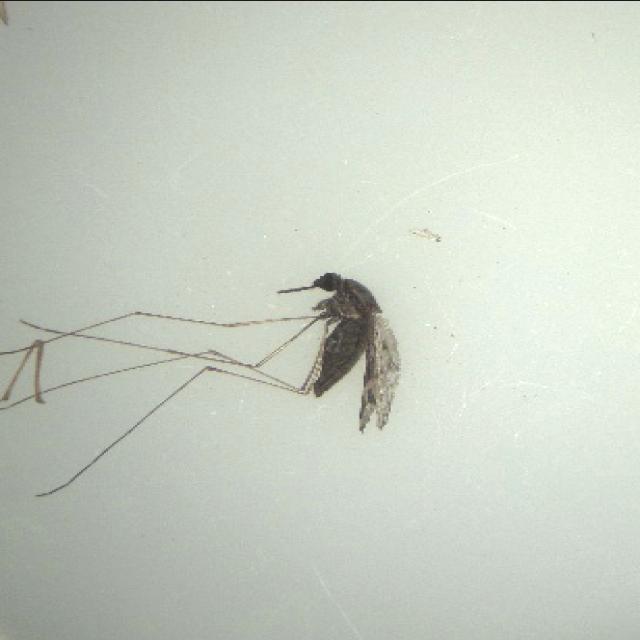
Species: anopheles_sinensis